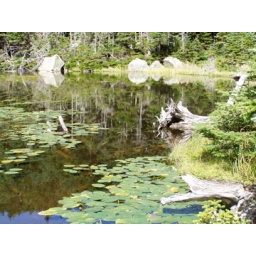
Hiking in the white mountains with Roeland